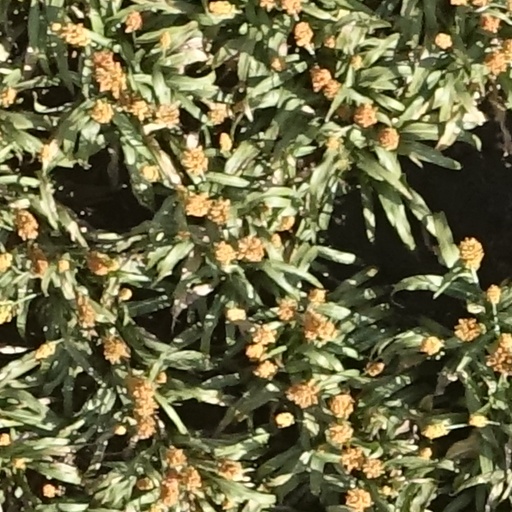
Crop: sorghum